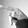
ASL letter: P